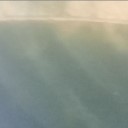
Label: Leaf_rust